Vyksa

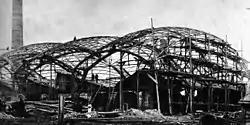
The world's first double curvature diagrid steel gridshell by Vladimir Shukhov (under construction), Vyksa, 1897

Vyksa is a town in Nizhny Novgorod Oblast, Russia. It is located on the Oka River, southwest of Nizhny Novgorod. Population: